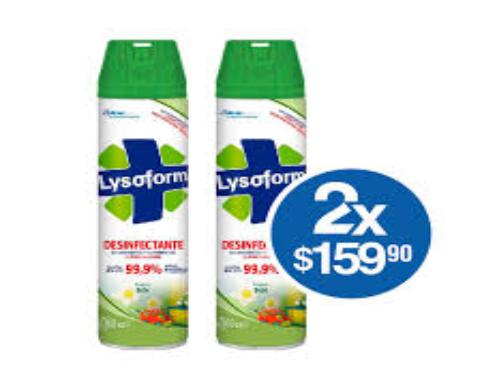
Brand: lysoform
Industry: Necessities